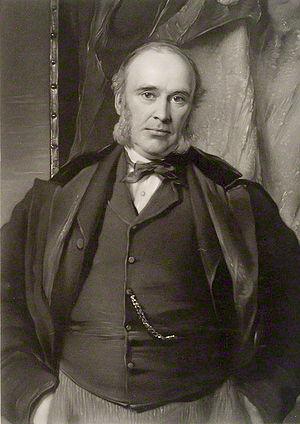
William Henry Smith, FRS est un libraire anglais et un marchand de journaux de l'entreprise familiale WH Smith, qui a agrandi l'entreprise et a introduit la pratique de la vente de livres et de journaux dans les gares. Élu député en 1868, il accède au poste de premier lord de l'amirauté moins de dix ans après. En raison de son manque d'expérience navale, il est perçu comme un modèle pour le personnage de Sir Joseph Porter dans le HMS Pinafore. Au milieu des années 1880, il est deux fois secrétaire d'État à la Guerre, puis premier lord du Trésor et leader de la Chambre des communes, entre autres.
Le Secrétaire financier du Trésor est un poste ministériel subalterne au Trésor britannique. Il s'agit du cinquième rôle ministériel le plus important au sein du Trésor après le premier lord du Trésor, le chancelier de l'Échiquier, le secrétaire en chef du Trésor et le Paymaster General.